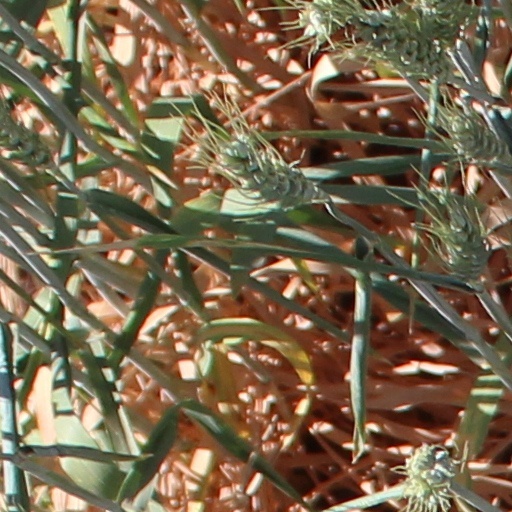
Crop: wheat